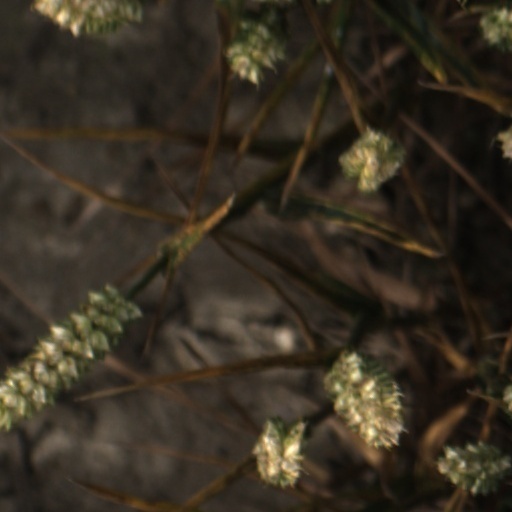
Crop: wheat